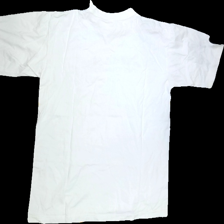
View: back
Type: T-shirt
Category: Ladies
Brand: Not Applicable
Colors: White, Multicolor, Green, Brown, Yellow, Red, Blue, Black
Material: 100%cotton
Pattern: Logo print
Cut: Regular, C-collar
Size: XL
Season: All
Trend: No trend
Stains: Yes
Price range: <50
Recommended usage: Export